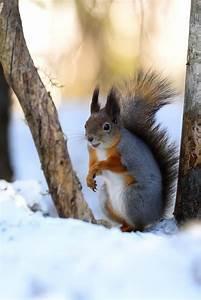
squirrel